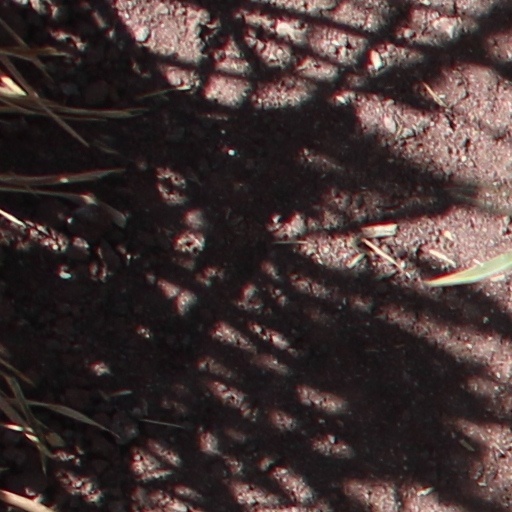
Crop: wheat